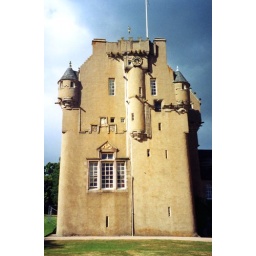
Crathes Castle, Near Banchory, Scotland. 16th Century castle with additional building carried out in the 18th century.